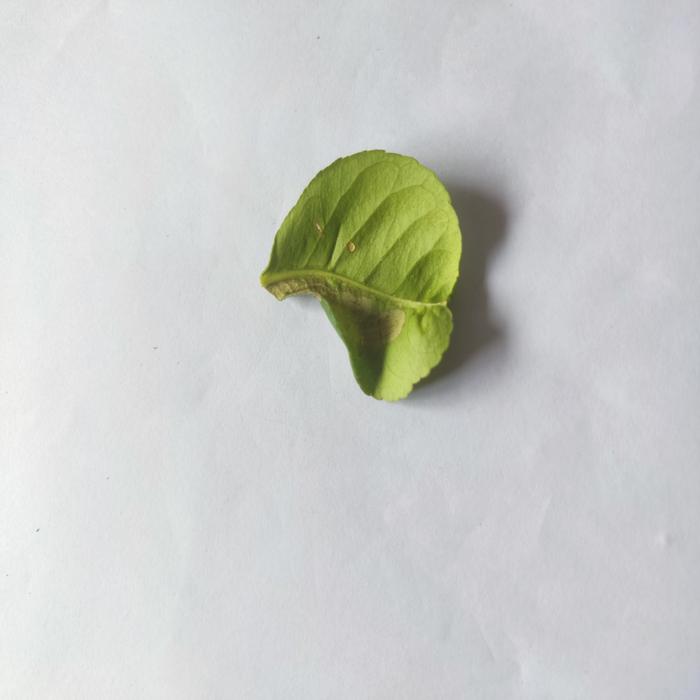
Crop: Lemon
Leaf condition: Leaf_Curl